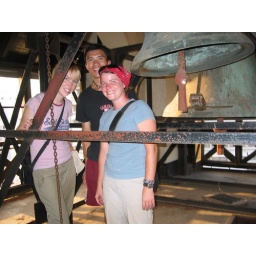
Ave, Jeff and Jen in the clock tower